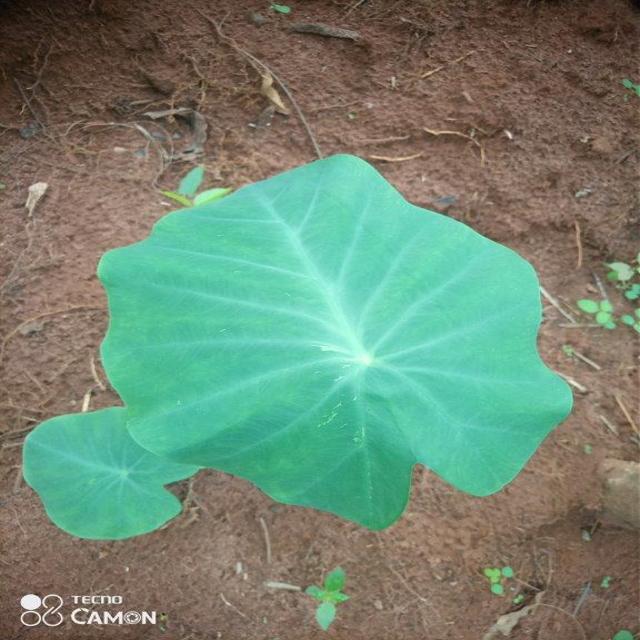
Label: Healthy